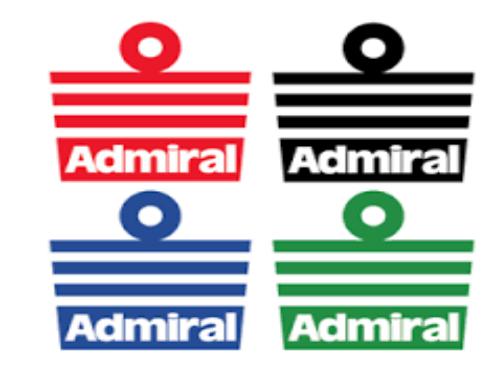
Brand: Admiral
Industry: Clothes